Rai, Orne

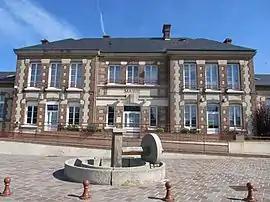
The town hall in Rai

Rai is a commune in the Orne department in north-western France.